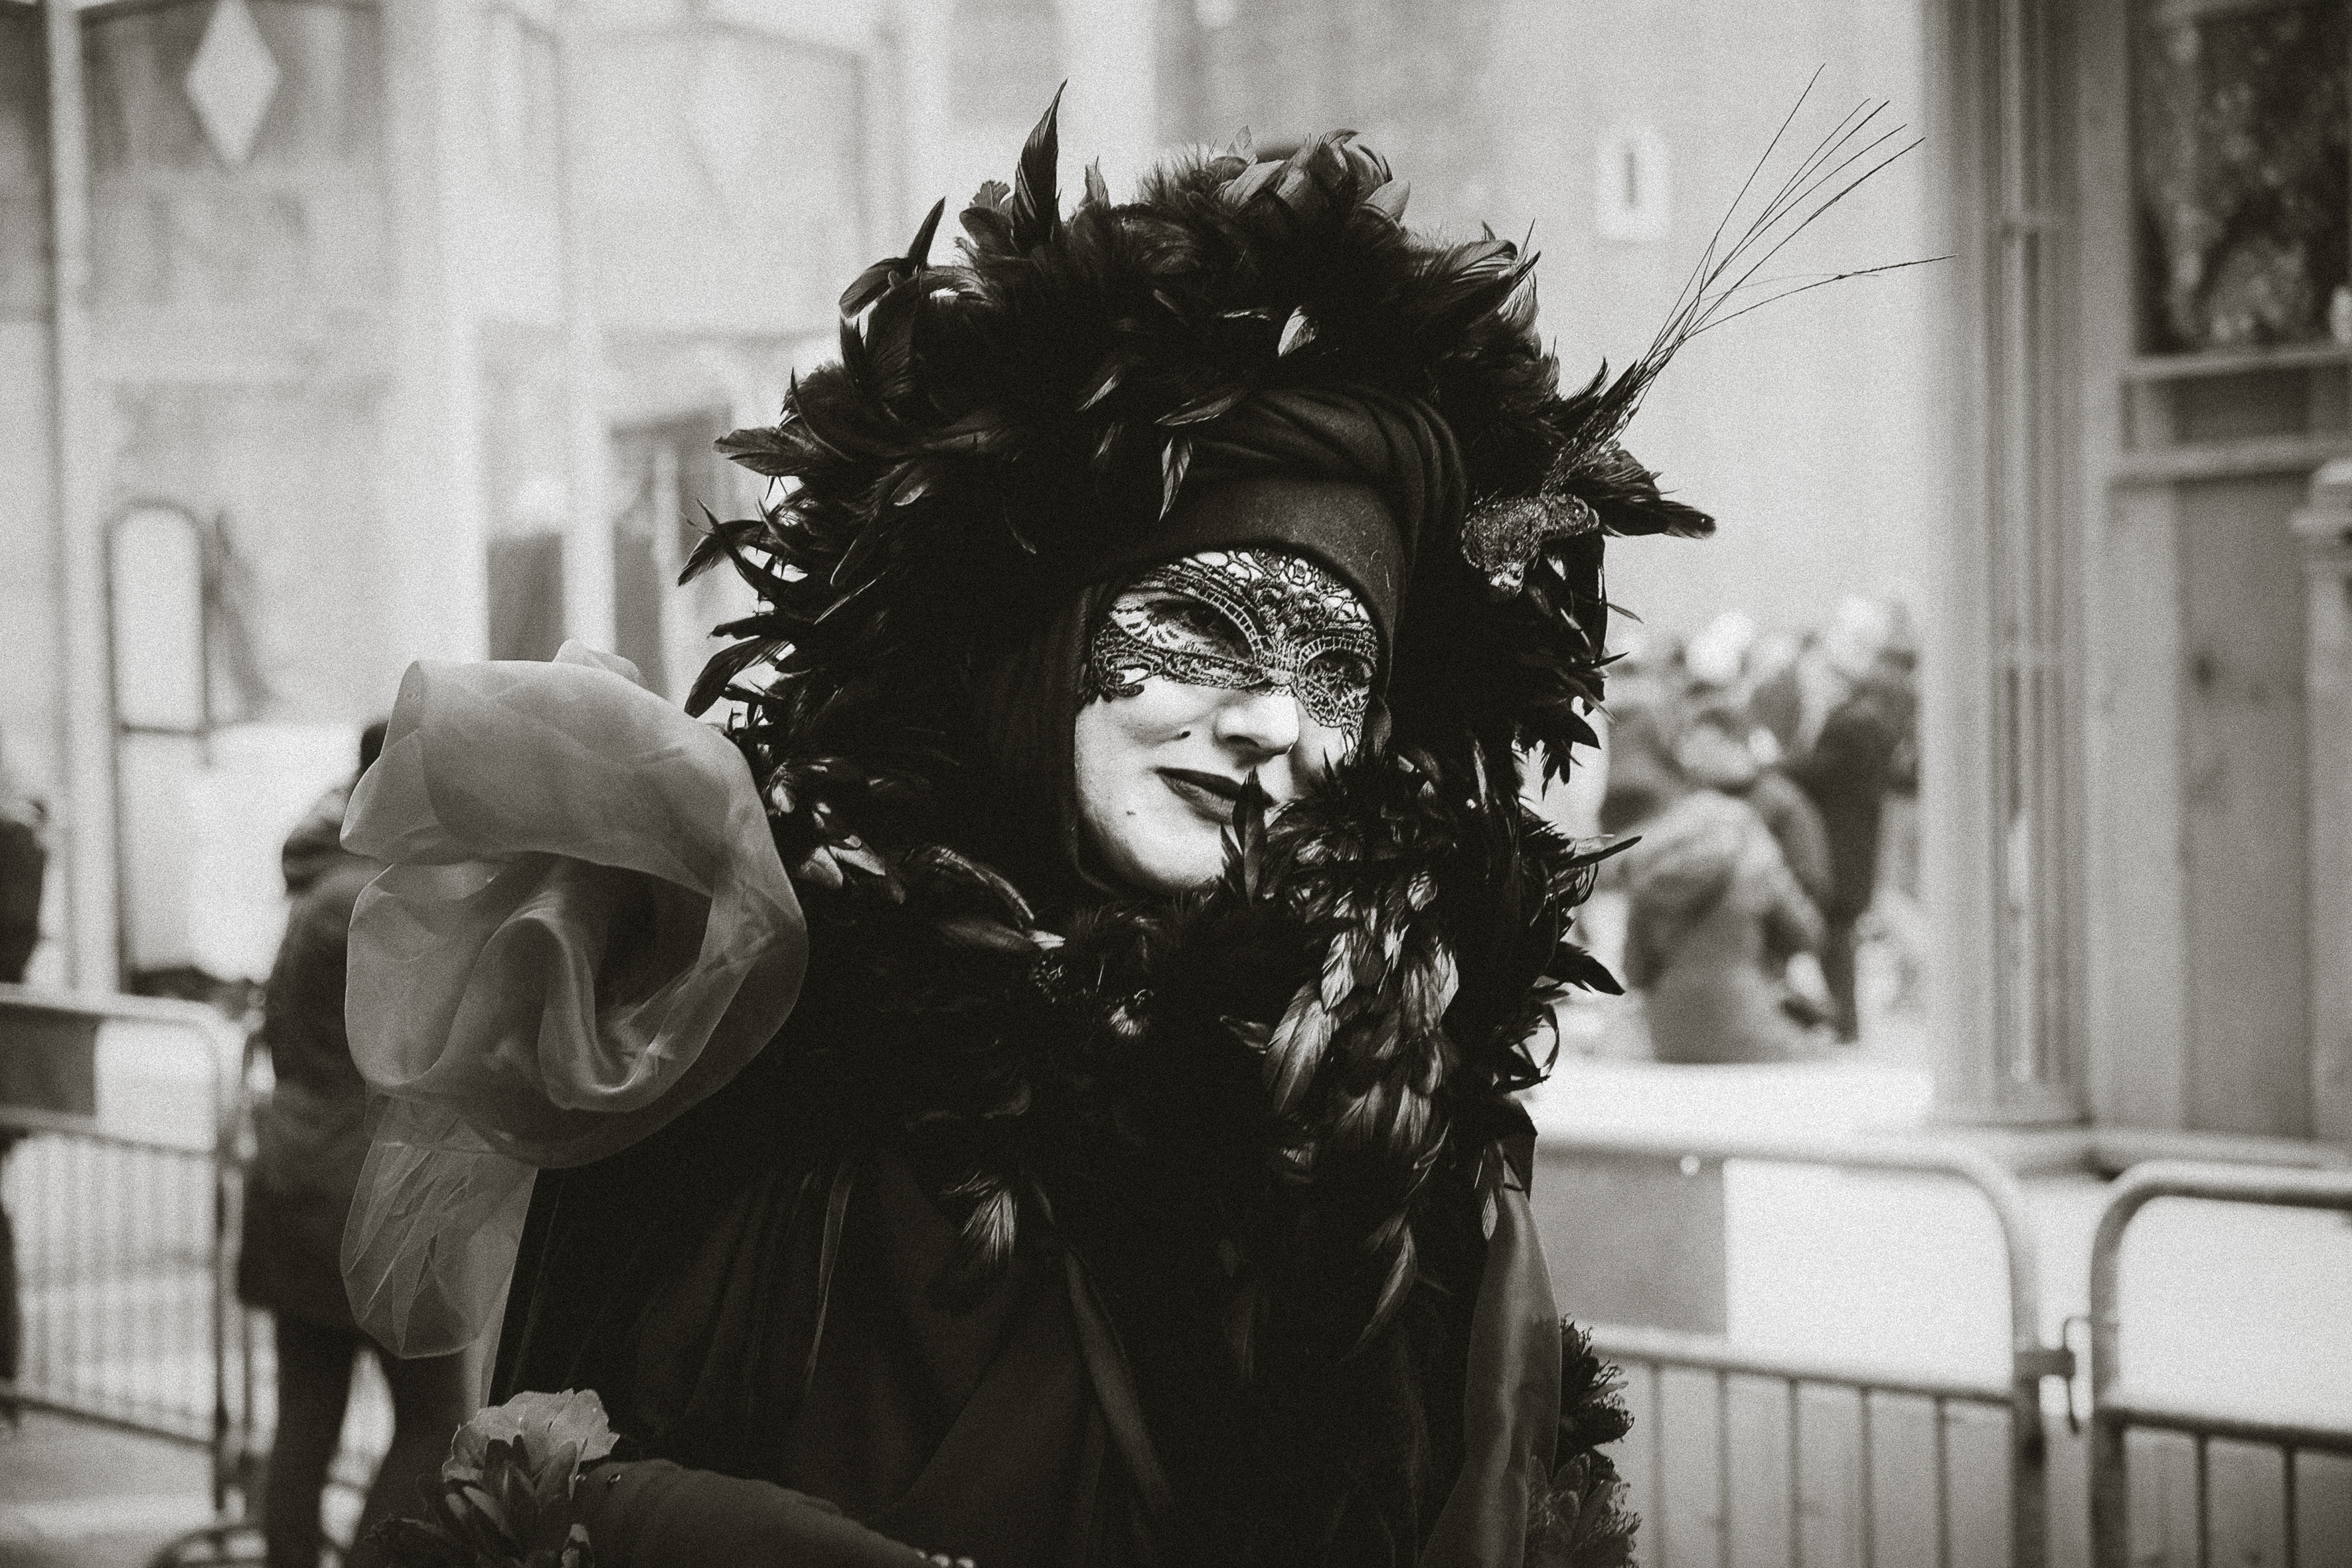
black and white, white, street, urban, monument, travel, fujifilm, statue, portrait, italy, clothing, black, monochrome, bw, 2016, blackandwhite, sculpture, blackwhite, art, cool image, head, ngc, photograph, venezia, veneto, it, fuji, costume, fujixt1, fujix, noireblanc, carnevale, italyvenezia, carnevale2016, monochrome photography